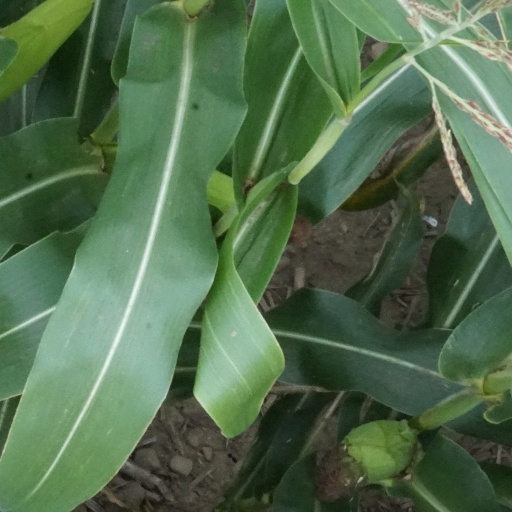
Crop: maize; corn